Battlefield Vegas

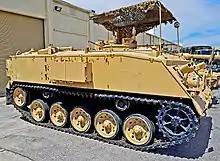
A British armored personnel carrier at Battlefield Vegas

Battlefield Vegas opened on October 1, 2012, following three years of planning and development. Founded by David Famiglietti, Ron Cheney, and Karla Cheney, the five-acre military-themed complex cost $2.5 million to build. Located off the Las Vegas Strip to its east, Battlefield Vegas is close to Circus Circus Las Vegas. Prior to founding the company, Cheney had been a chiropractor for 14 years and had served in the United States Army. His aim in establishing Battlefield Vegas was to give the community the opportunity to safely discharge firearms. In 2013, the company placed first in TripAdvisor's Traveler's Choice Award rankings for Las Vegas. In 2016, it had 68 employees, who were largely veterans. The employees wear military fatigues. Co-founder David Famiglietti died of cancer in 2019 at age 39. Battlefield Vegas belongs to and is run by Henderson Defense Industries, a limited liability company controlled by Ron and Karla Cheney.